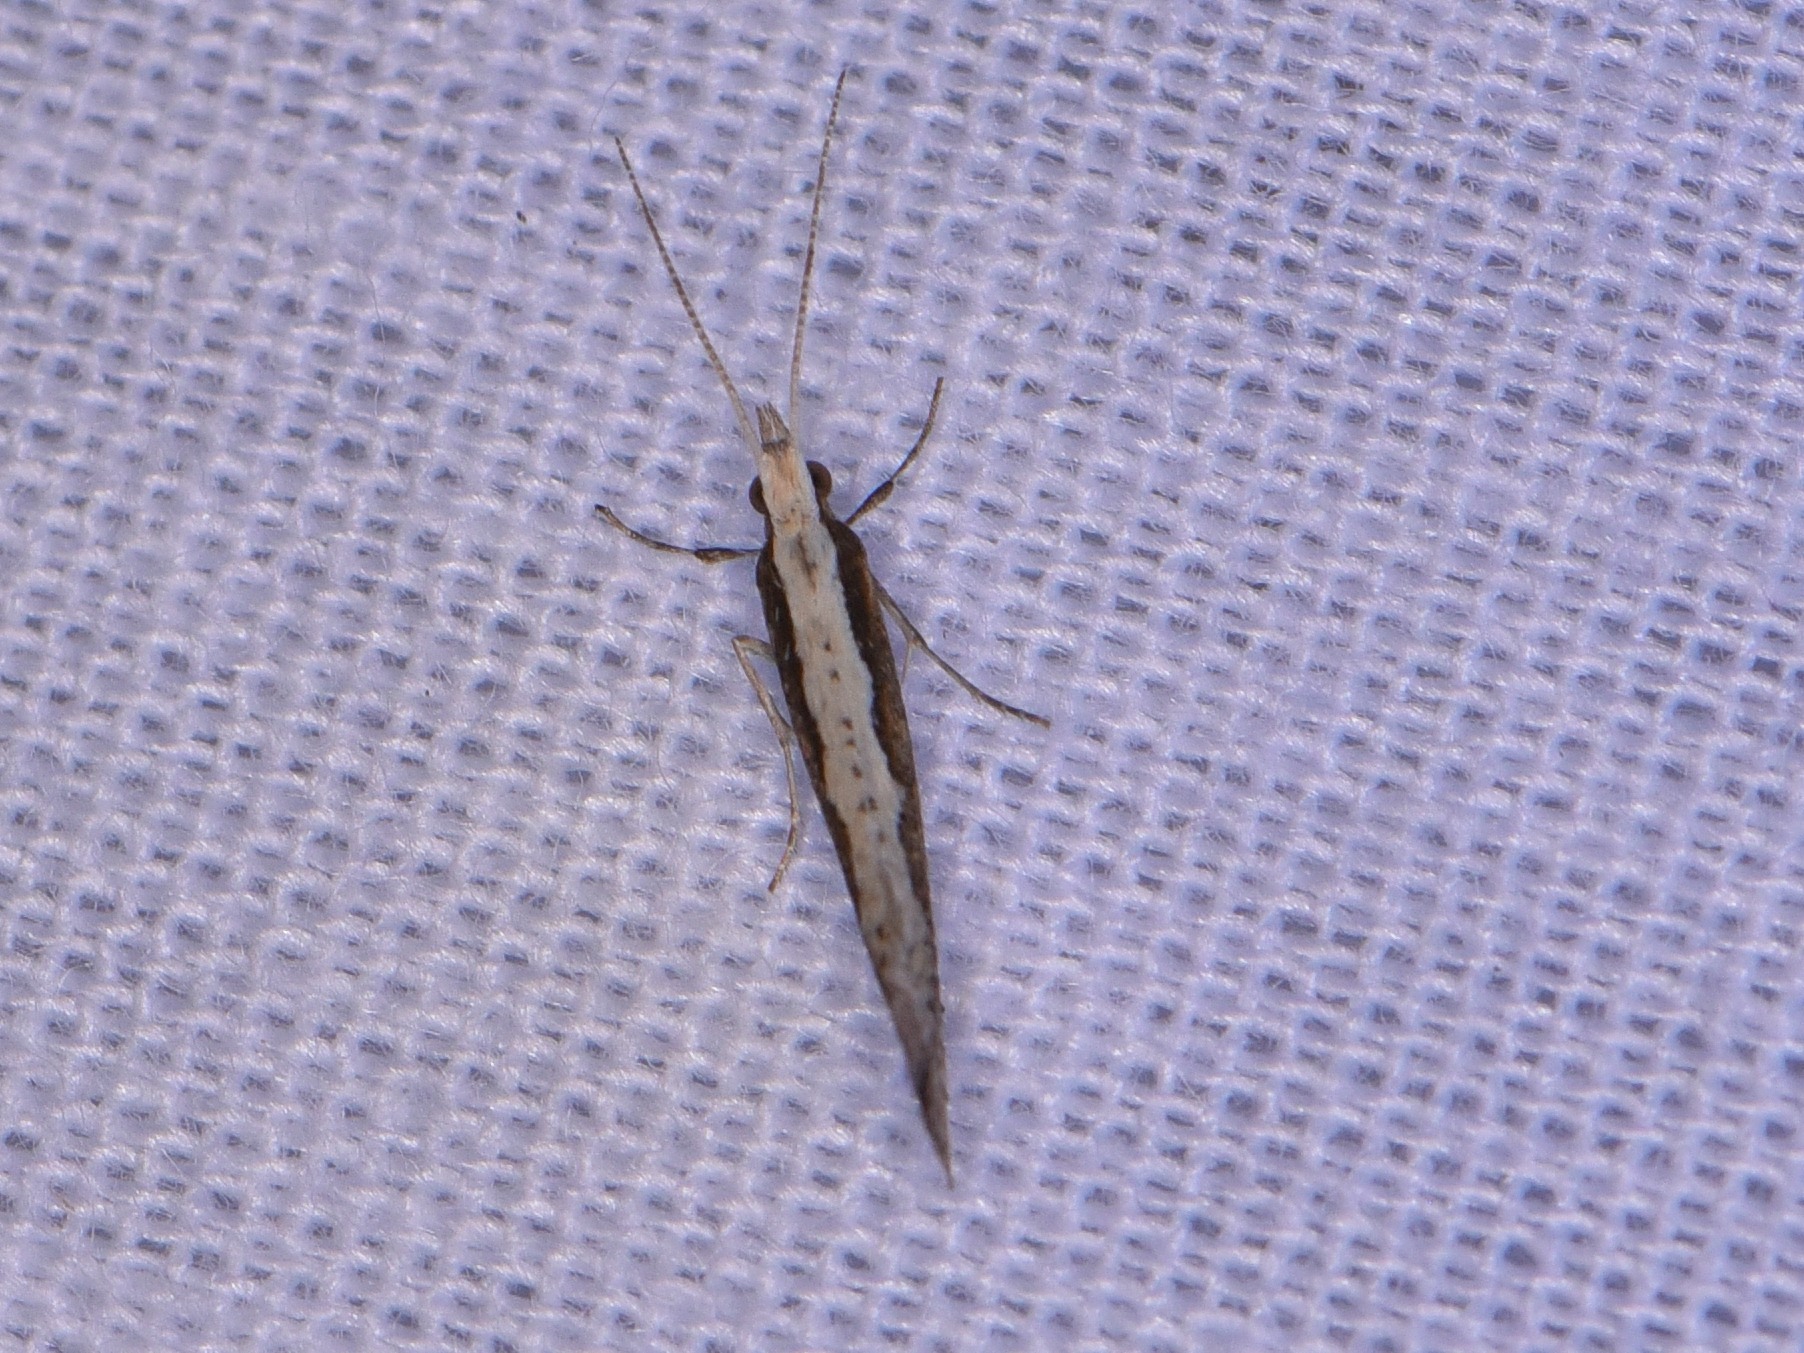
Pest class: diamondback_moth